Lodovico Buffetti

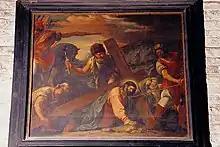

Born in Verona, Republic of Venice to a pharmacist, he trained there under Simone Brentana, but moved to and worked mainly in Vicenza. He painted sacred subjects. His son, Giuseppe Buffetti, also became a painter.